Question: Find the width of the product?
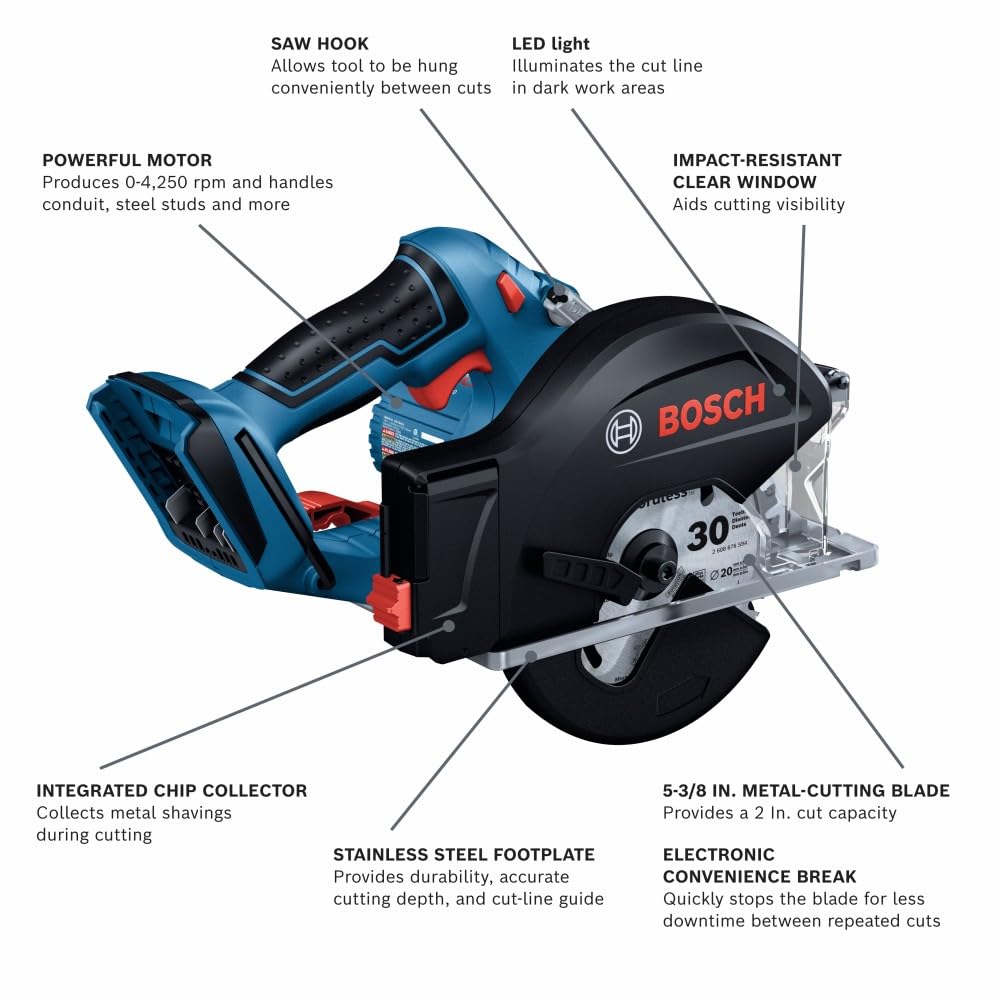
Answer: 2.0 inch